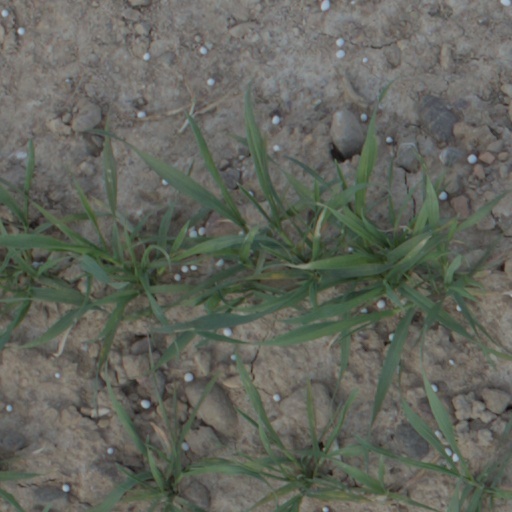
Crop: wheat